Bhumara Temple

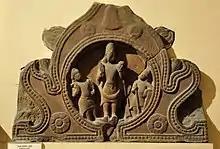
A gavaksha with Vedic deity Surya shown inside, recovered from Bhumara ruins.

The Shiva temple of Bhumara stands on an approximately high platform ("Jagati"), which is comparable in dimensions to the two temples of Nachna. Stairs lead to the platform, and the steps are long and in breadth. On top of the platform are two concentric chambers with a square plan. The smaller inner square is a windowless "garbhagriha" with a side. The outer square has a side. The space between the inner sanctum chamber and the outer one served as an enclosed space for circumambulation. It is unclear whether the walls of the outer square had any trellis windows like the Nachna temple, as the excavations did not yield the complete temple. The steps leading to the sanctum are flanked by two smaller platforms about by , each with a small shrine. The collected ruins suggest that the temple likely had three entrances.